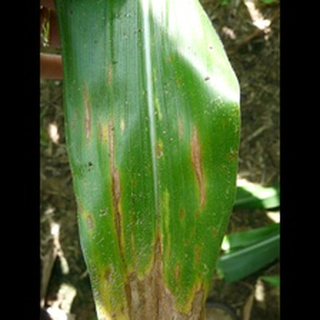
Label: corn_northern_leaf_blight